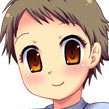
Portrait style: Anime Portrait